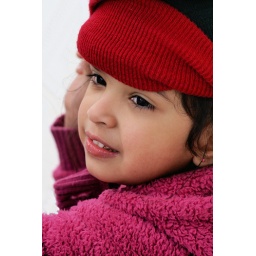
A candid shot of a young girl on a boat trip we were doing to Seal Island near Cape Town.